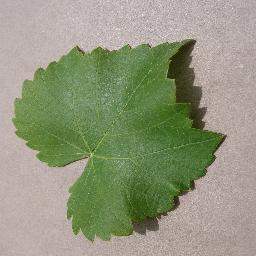
Label: Grape___healthy